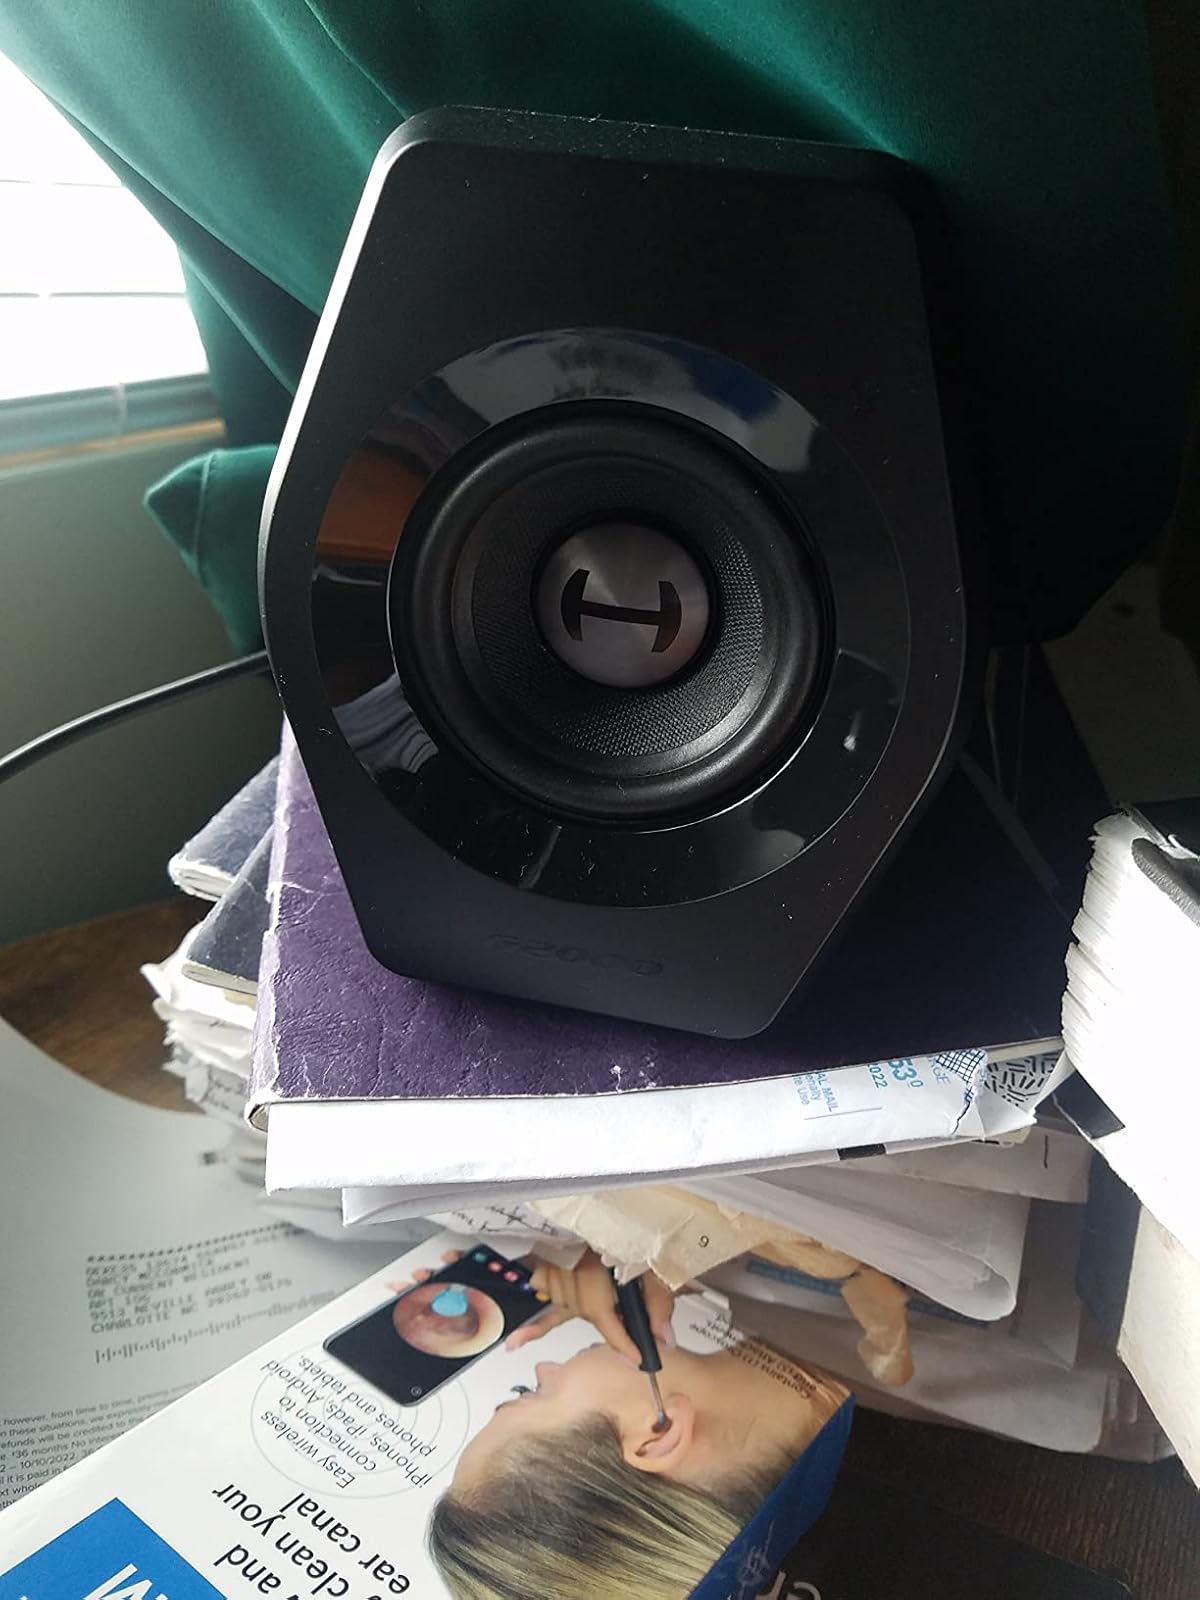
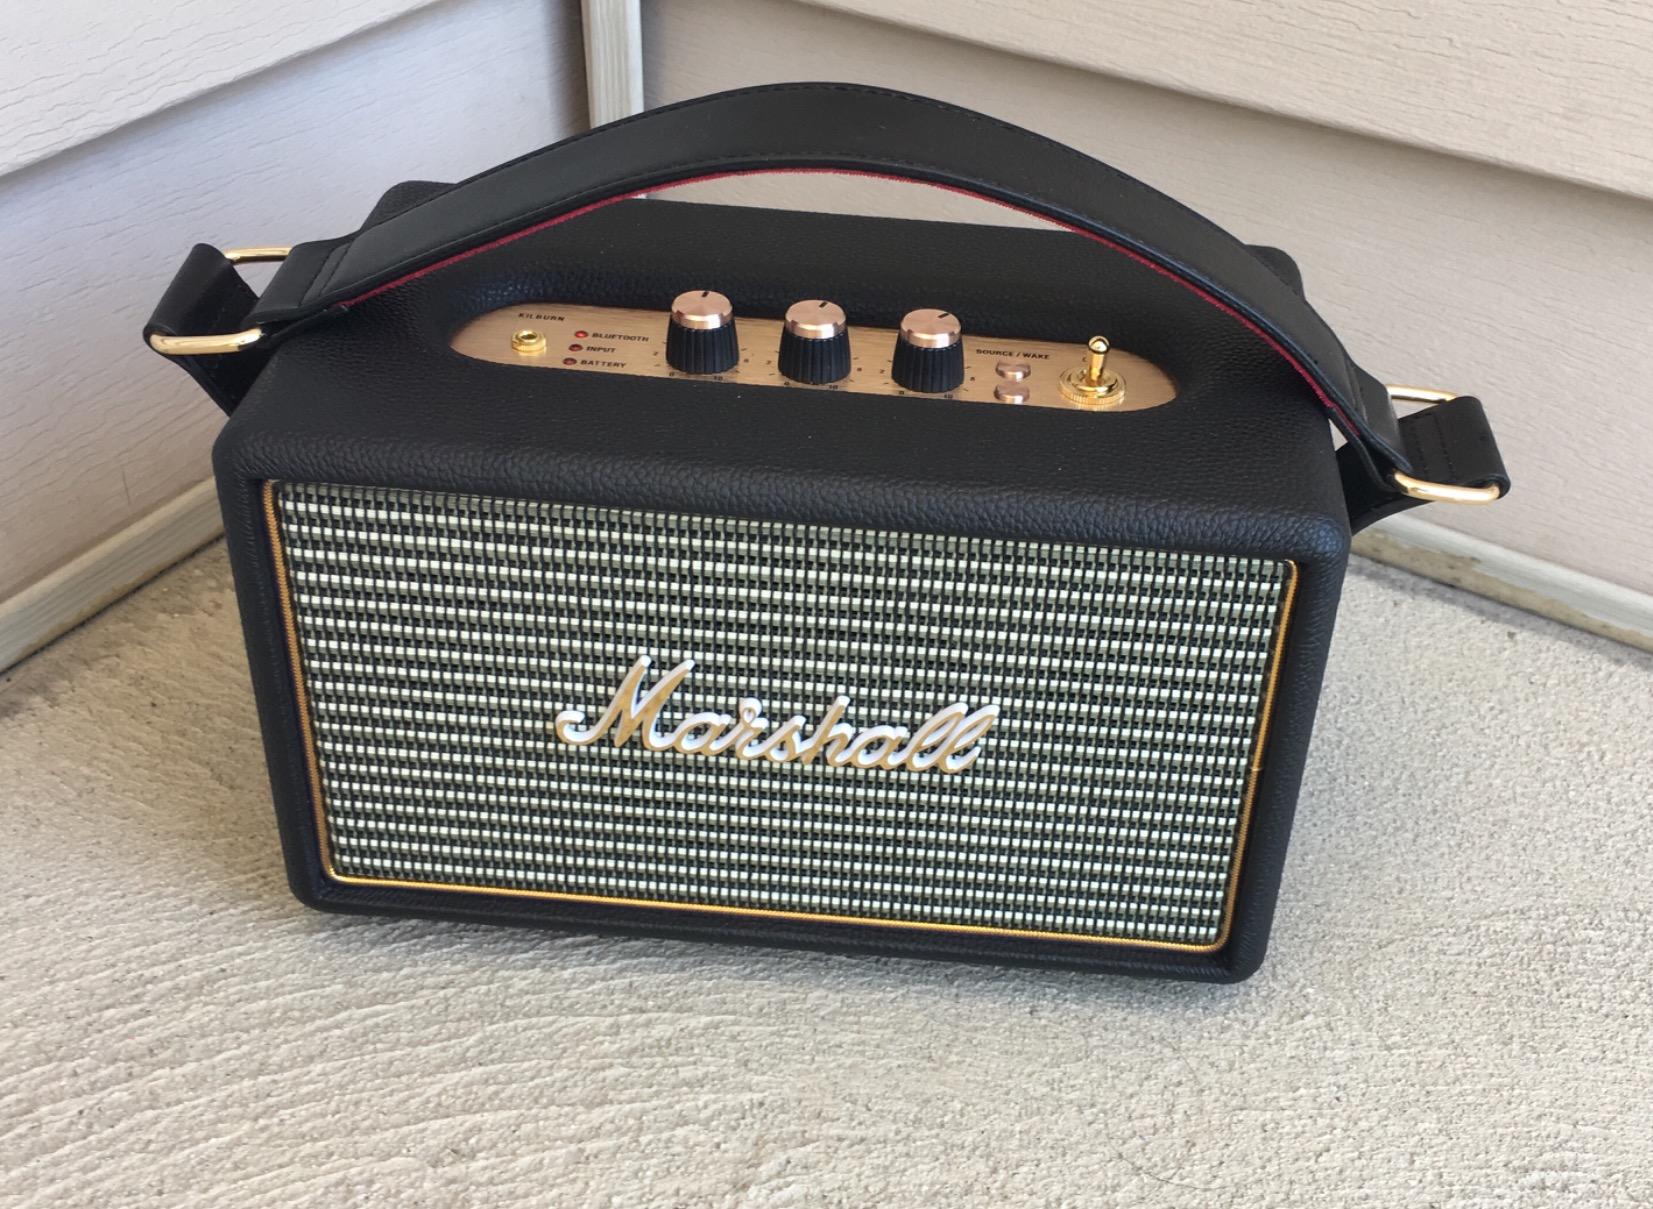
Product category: speaker
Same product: no